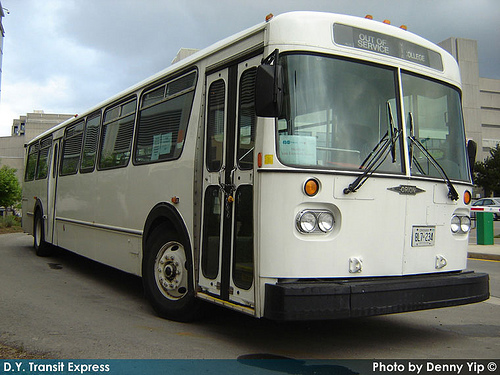
The white city bus is parked near a parking lot.

An empty bus marked "out of service" parked in a downtown area.

A large white bus on a city street.

A bus that is out of service on a gloomy day.

A white commercial bus waiting for passengers.